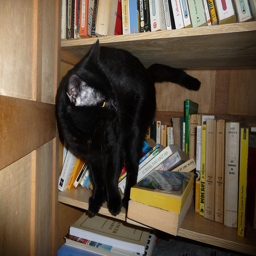
A black cat is standing on a bookshelf.
a black cat in a book shelf near a corner
A cat stands on a shelf full of books.
A black cat standing on a bookshelf with an knocked over books.
A cat is standing on a book shelf next too books